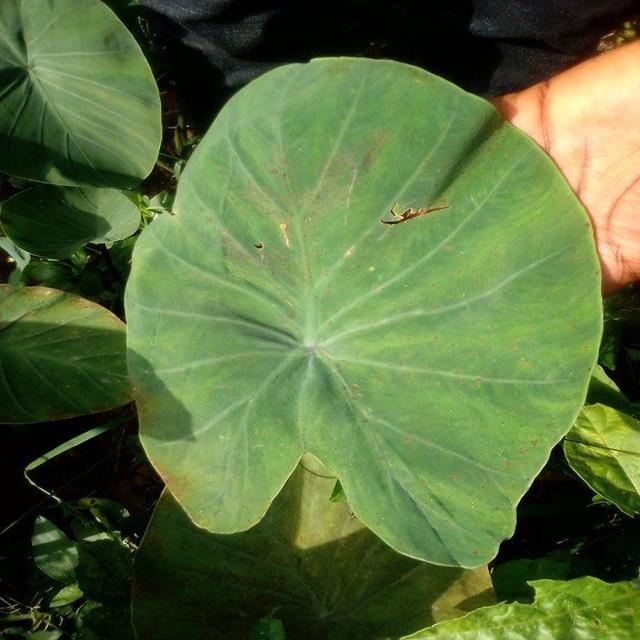
Label: Healthy